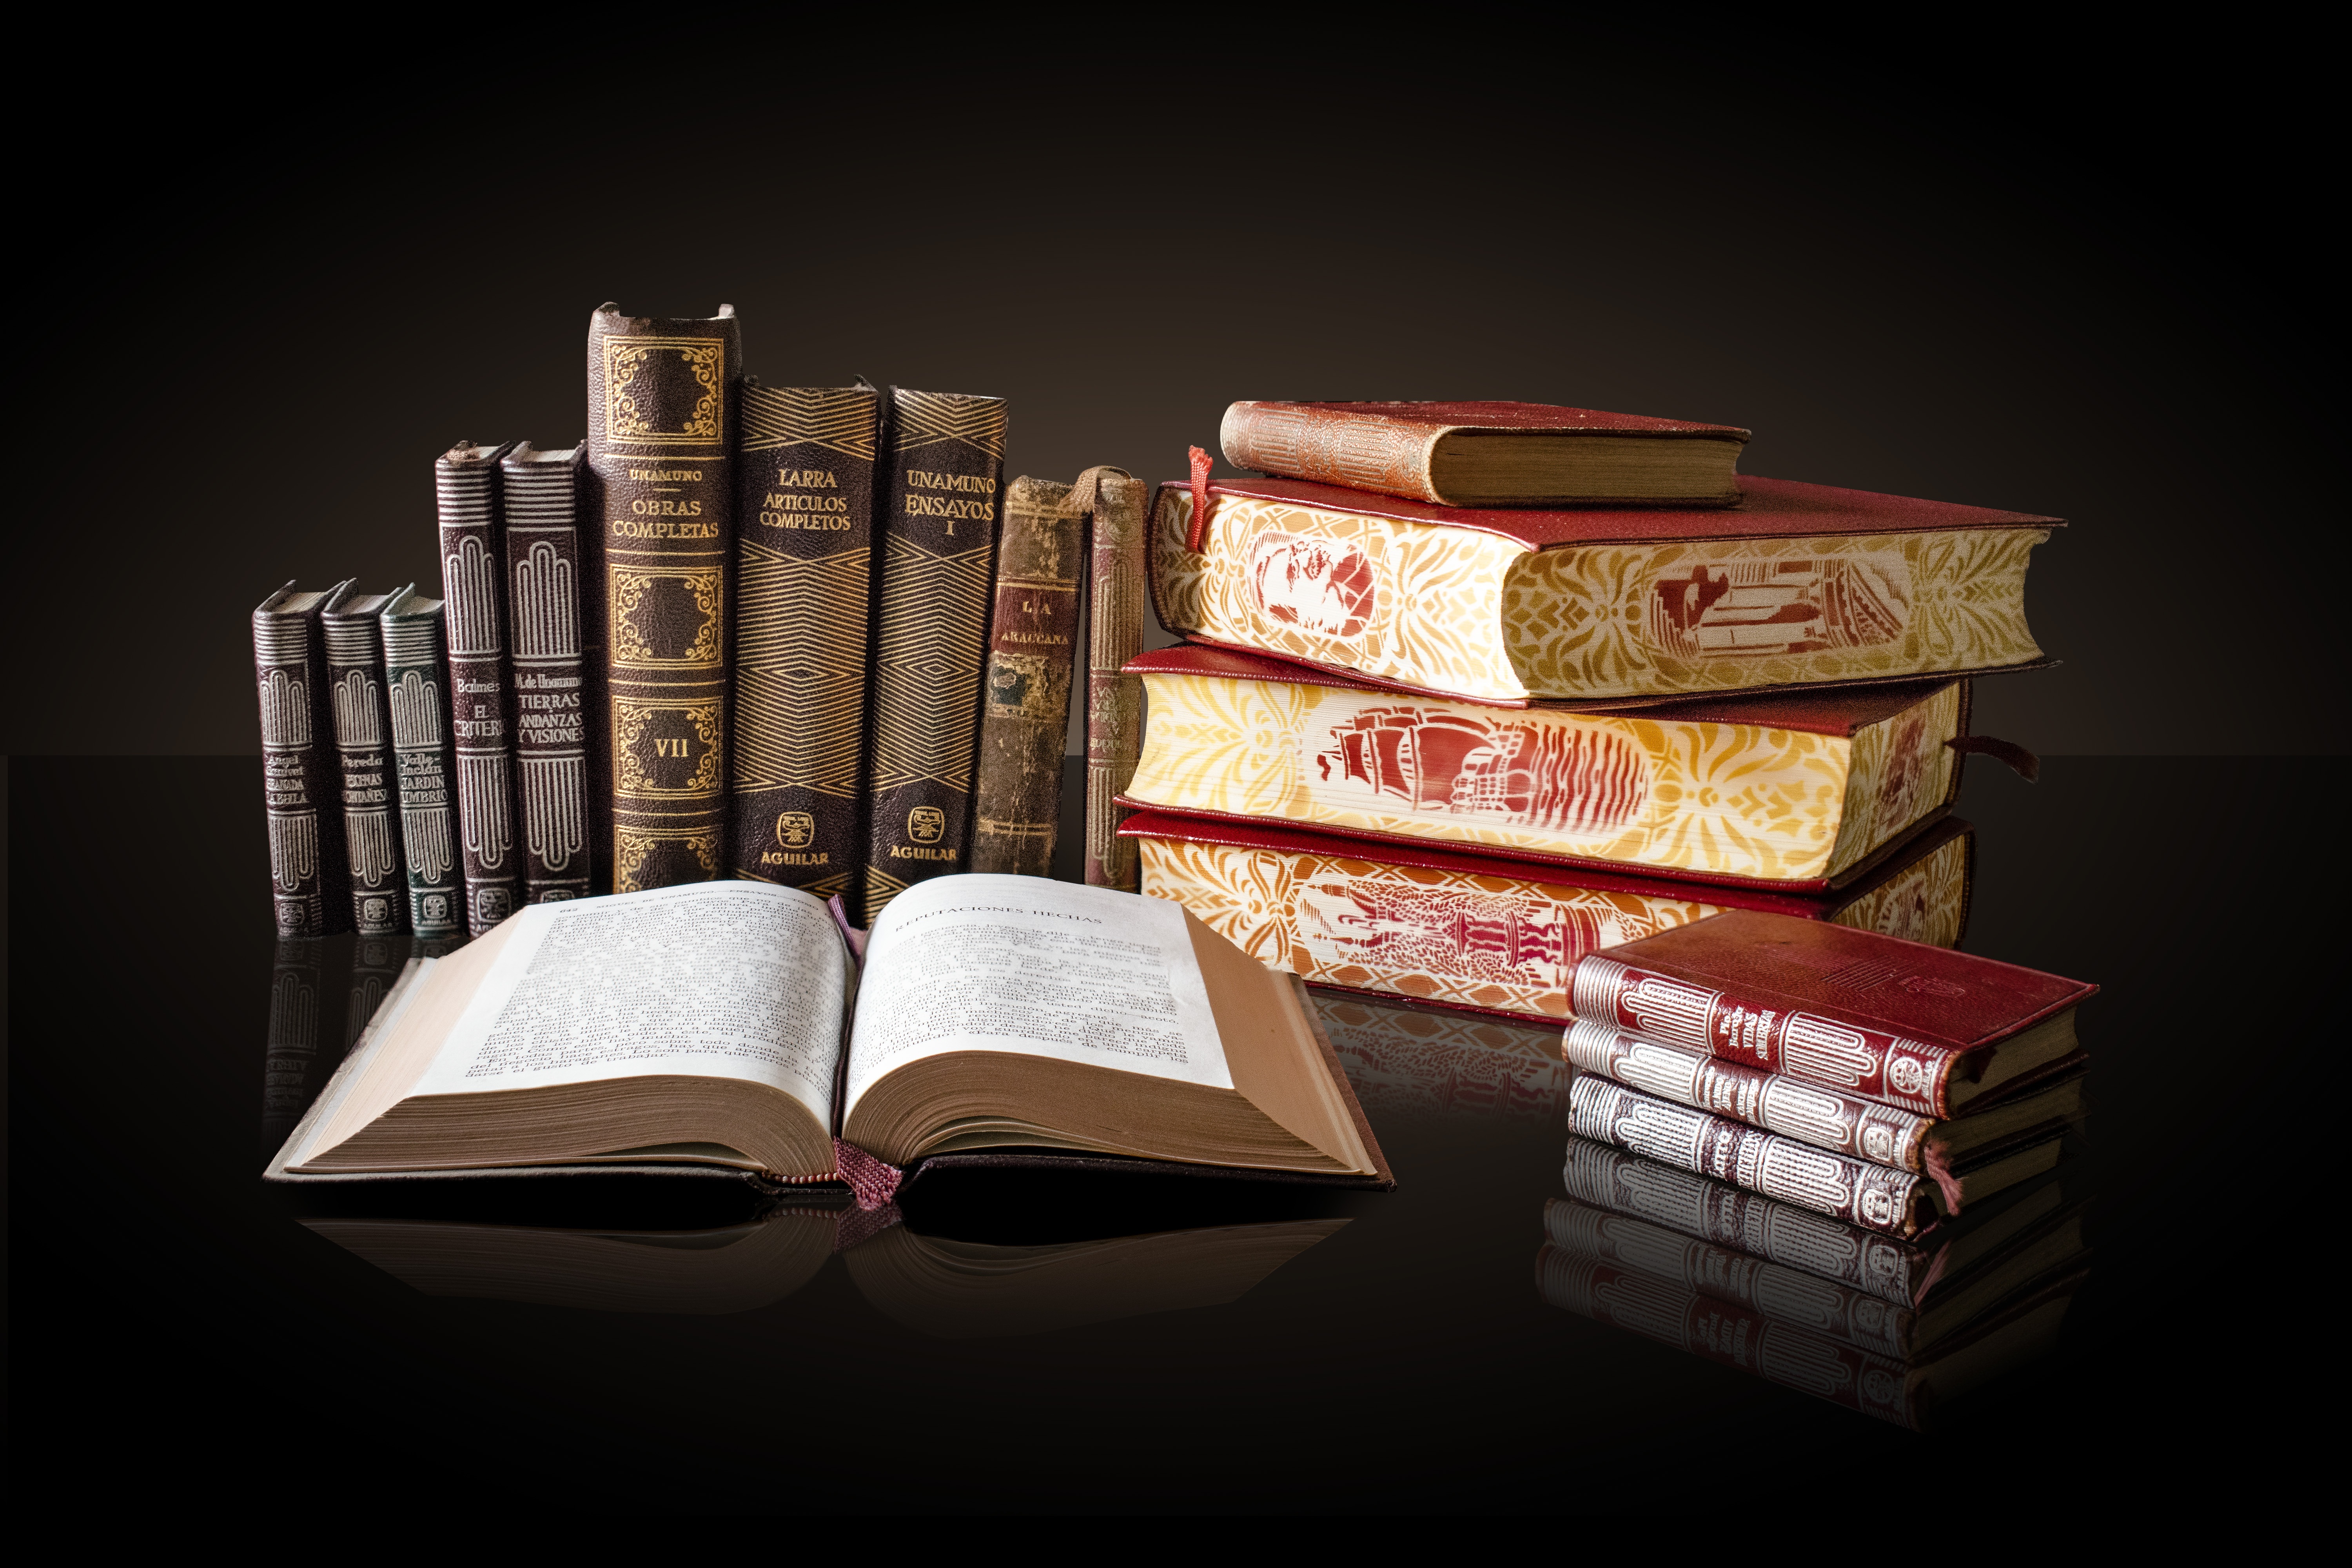
book, light, wood, old, reading, collection, furniture, old book, education, art, study, library, books, university, culture, school, pact, back to school, i am a student